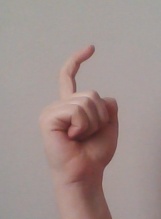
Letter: ra